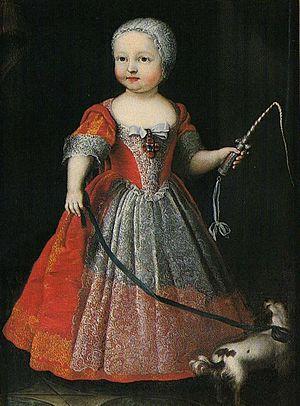
Maria Giovanna Clementi, dite La Clementina, née en 1692, et morte en 1761, est une peintre italienne, spécialisée dans les portraits.